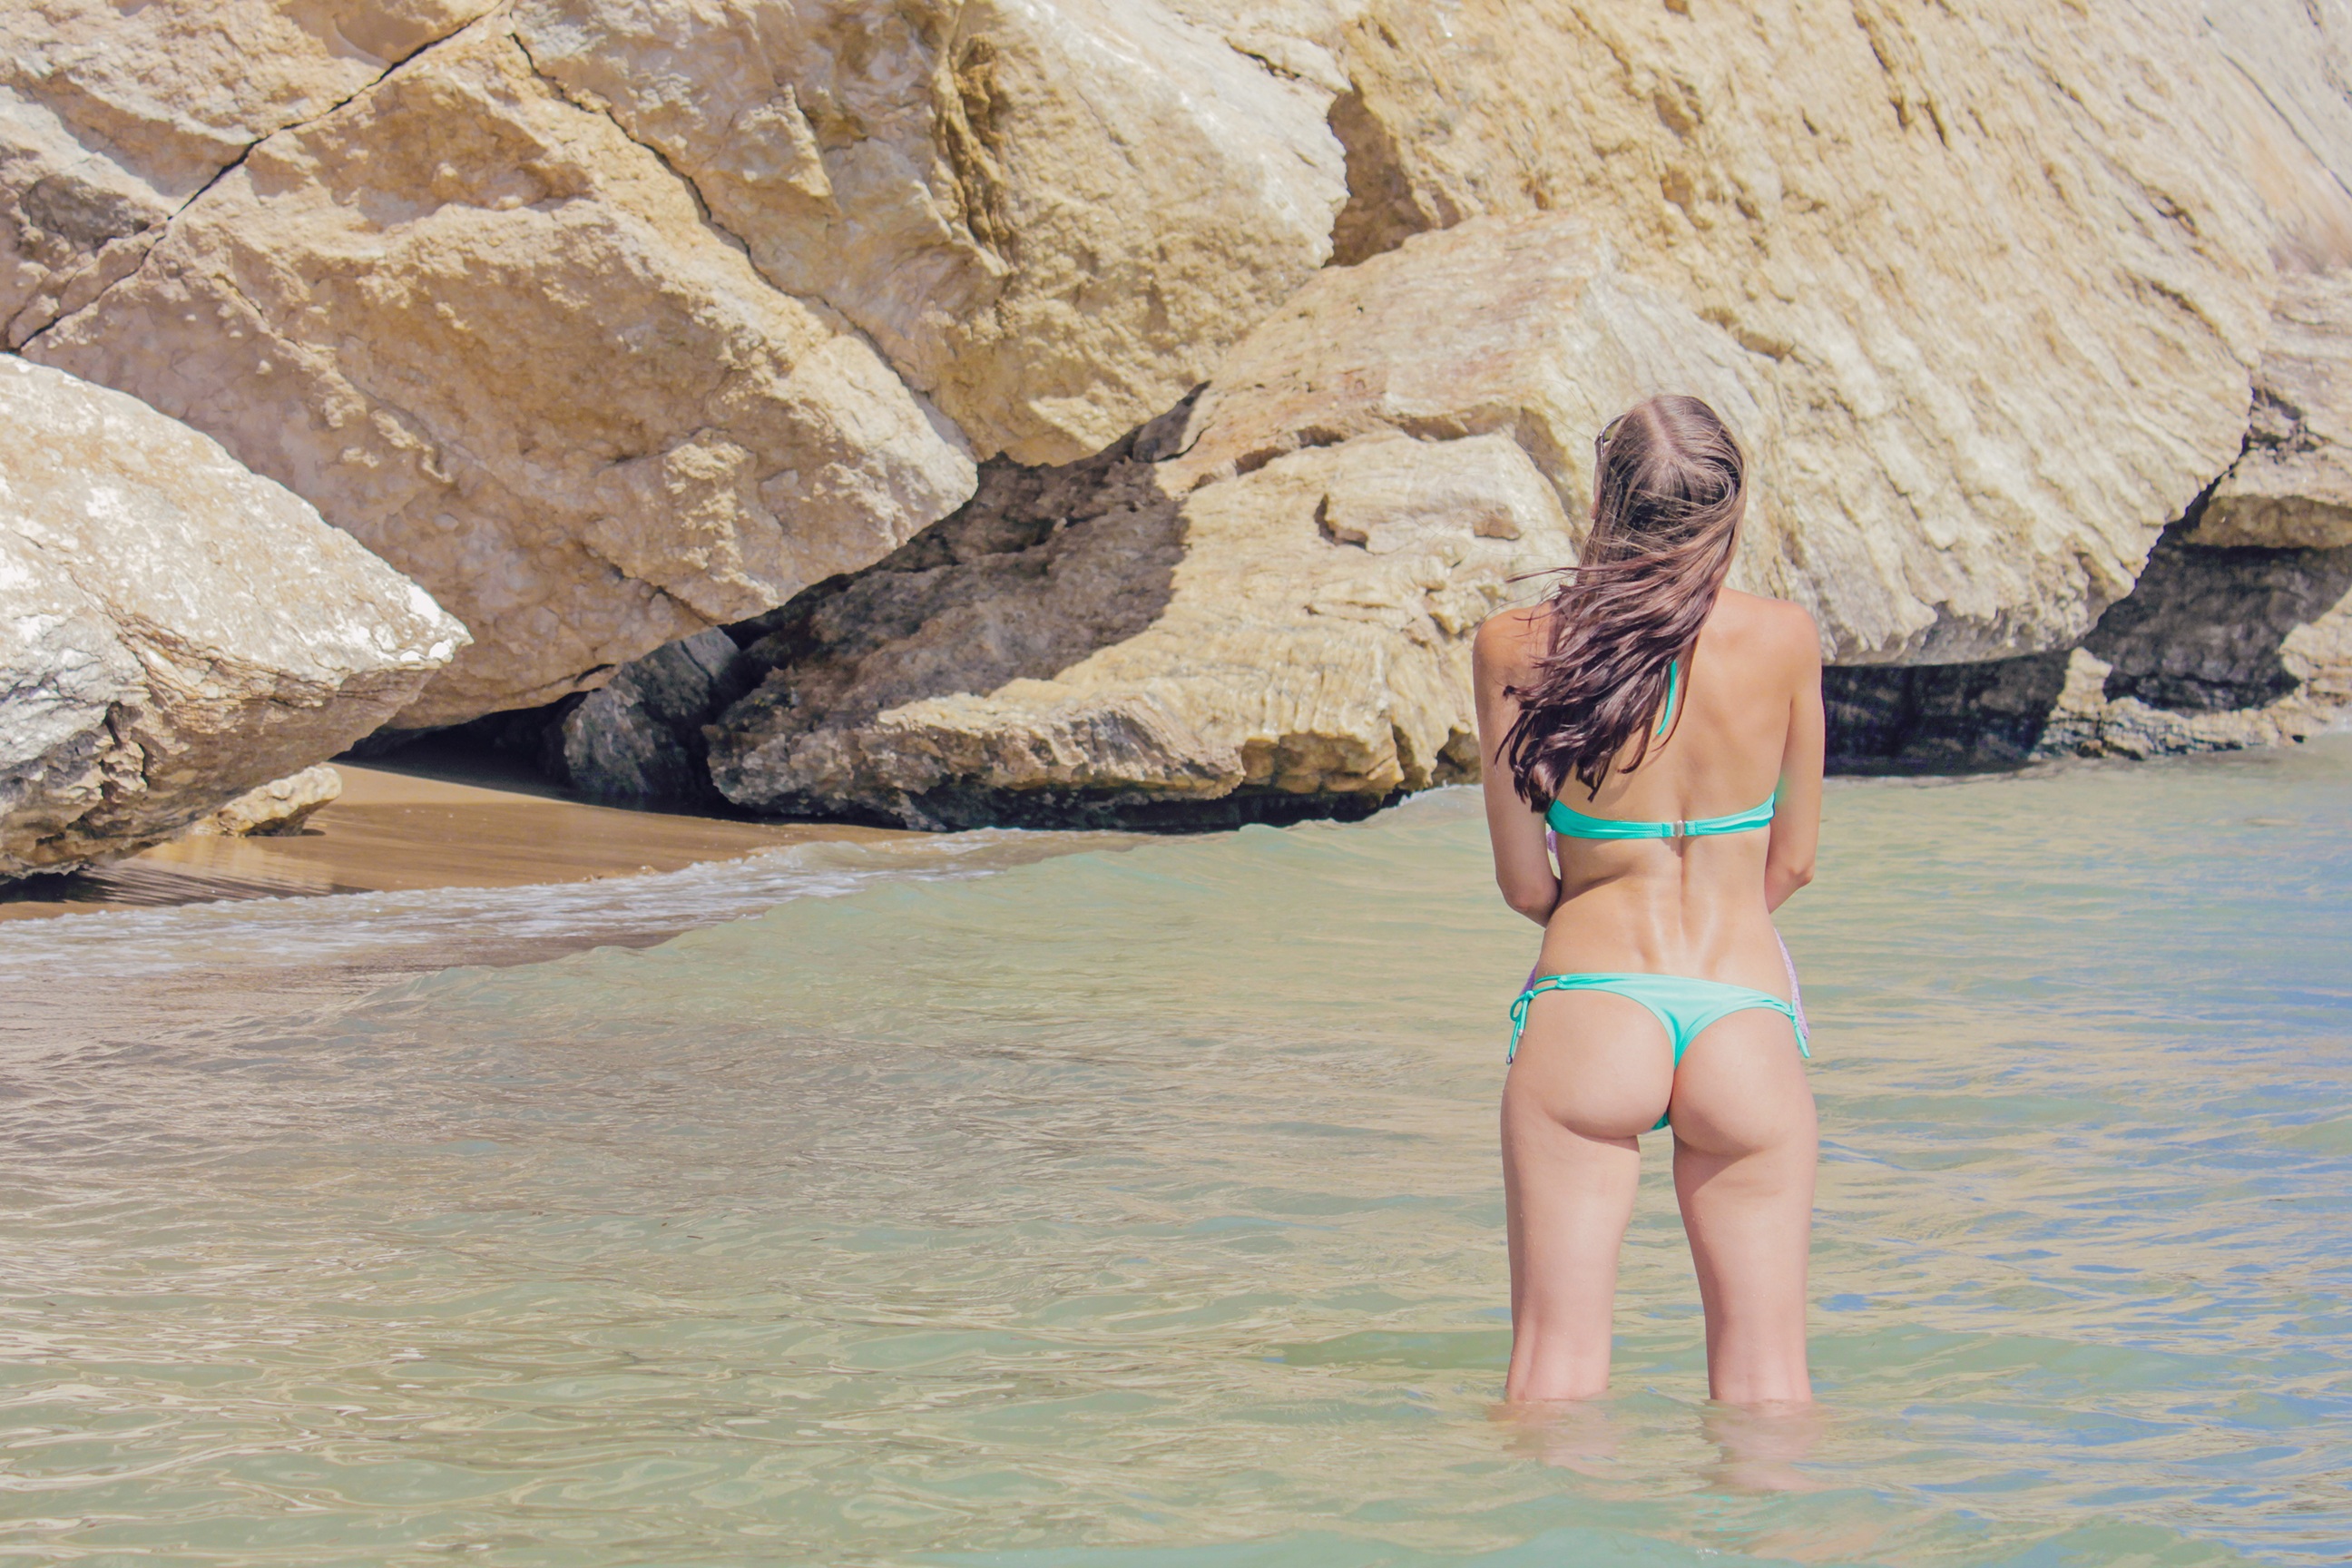
beach, sea, sand, girl, woman, hair, summer, vacation, leg, model, holiday, clothing, bikini, swimwear, beauty, greece, sexy, young woman, zakynthos, exposure to the sun, photo shoot, thong